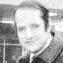
Age: 33